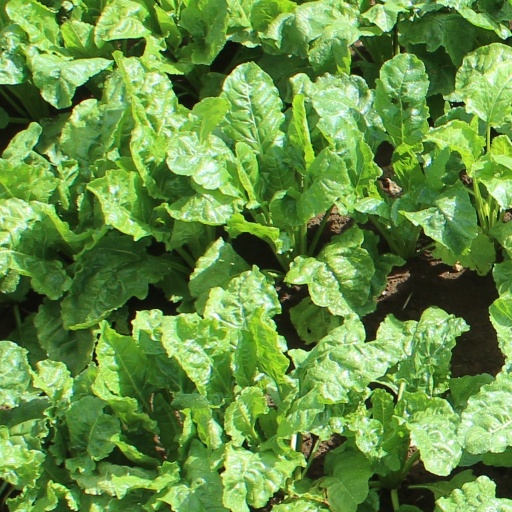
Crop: sugar beet